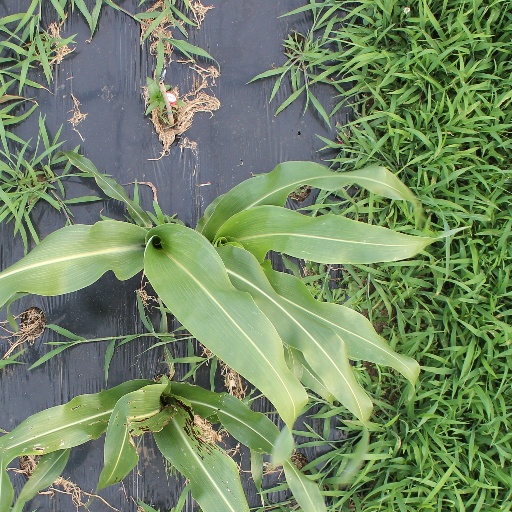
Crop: sorghum